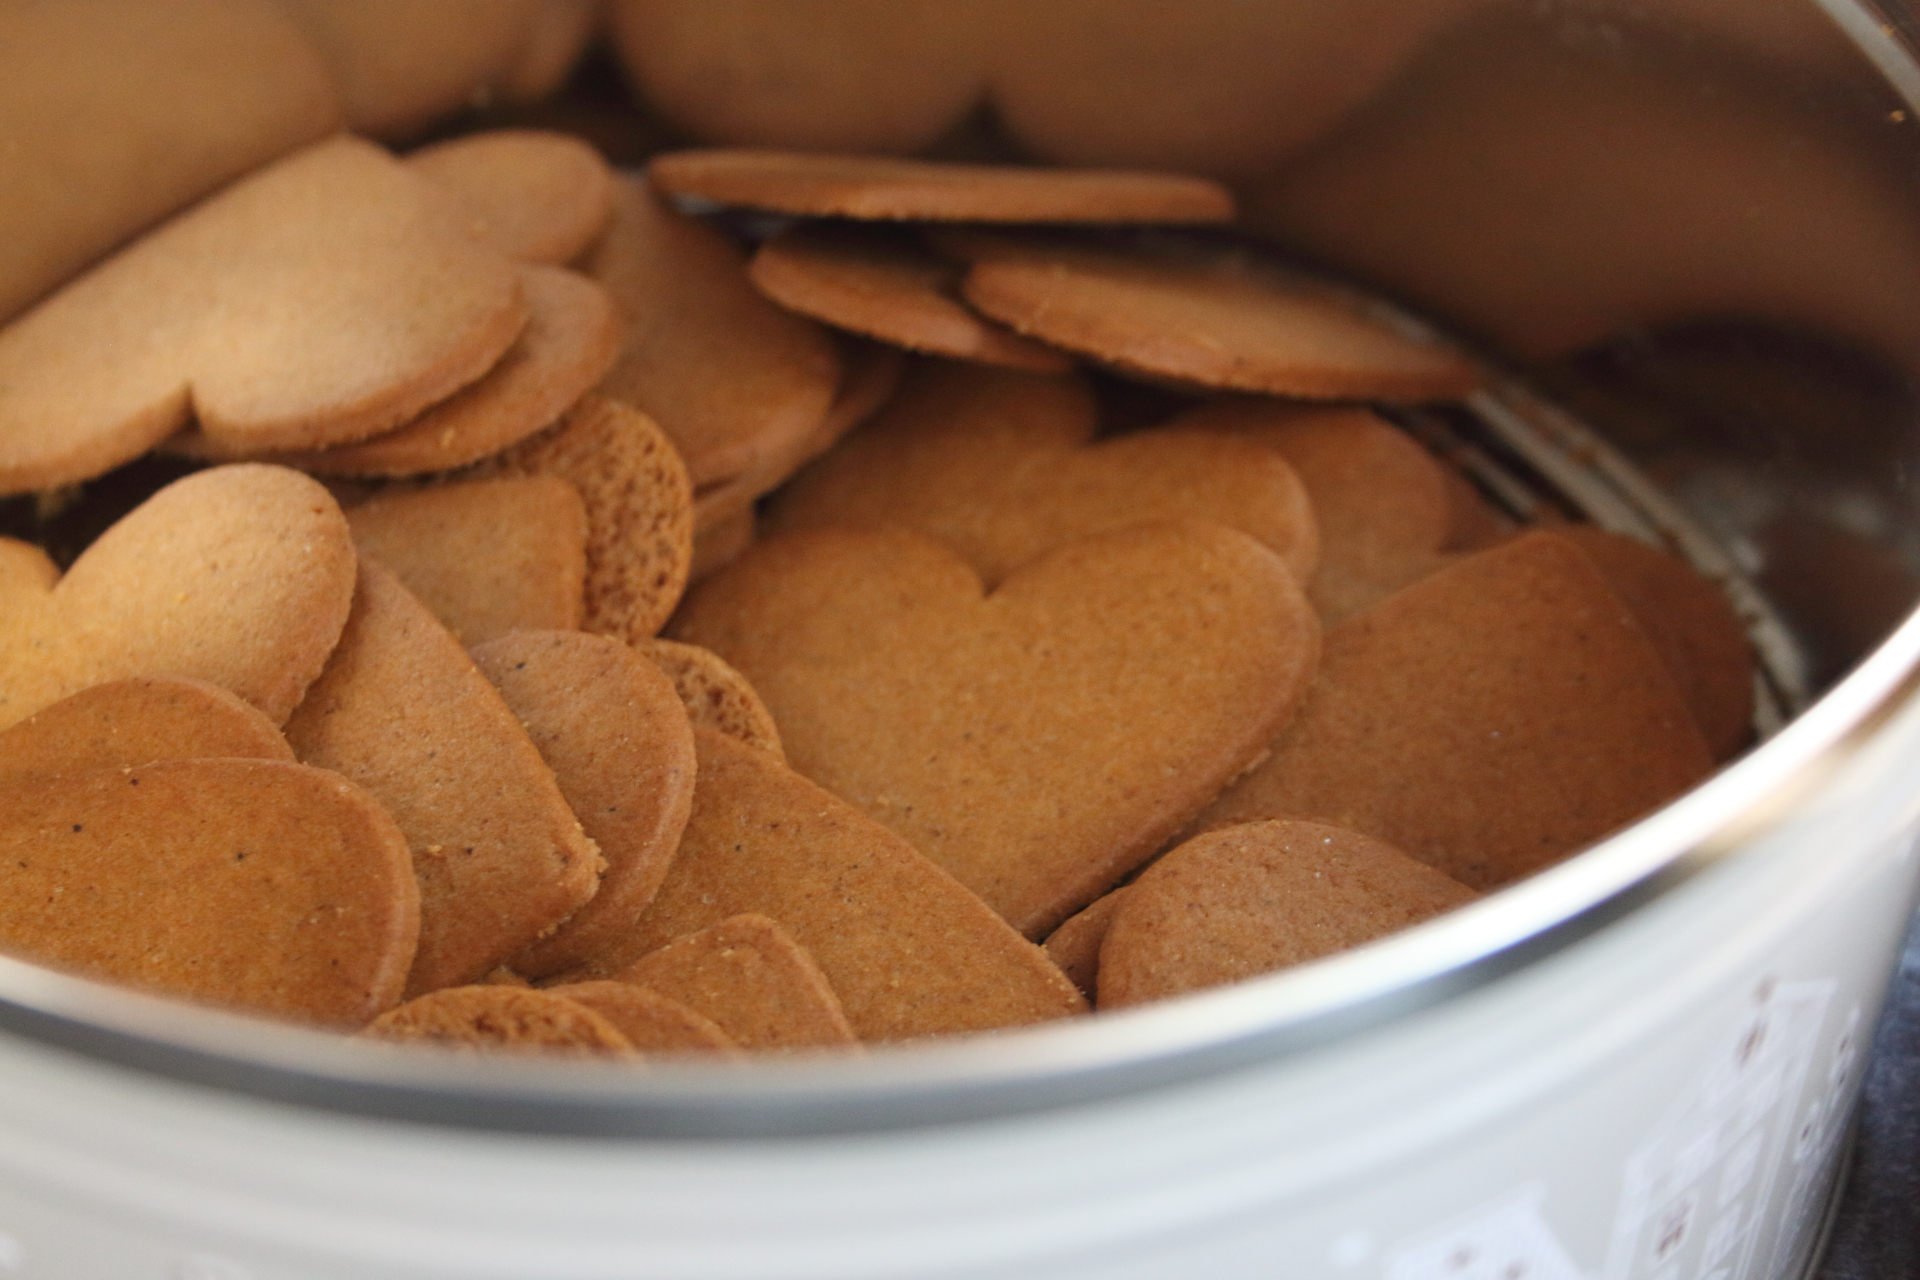
gingerbread, coocie, christmas, joy, food, cuisine, dish, Ginger nut, snack, ingredient, cookie, cookies and crackers, finger food, Bizcochito, speculoos, bowl, biscuit, produce, baked goods, dessert